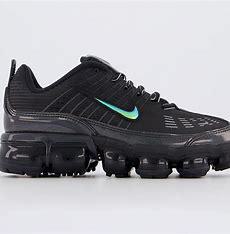
Brand: Nike
Model: Air Vapormax 360